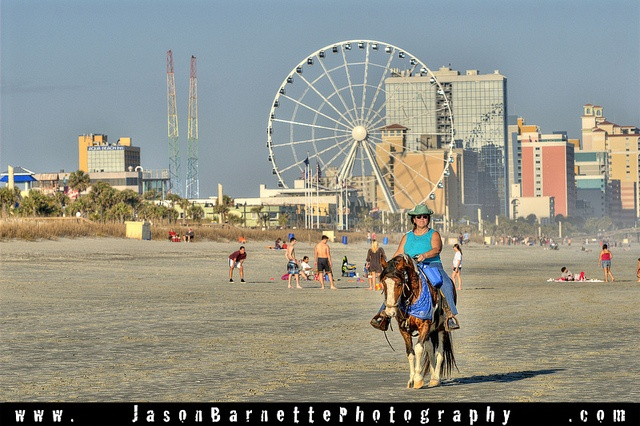
A large Ferris wheel sitting on a beach next to tall buildings.
A women riding on a horse on a sandy beach.
A woman riding a horse near other people and a ferris wheel.
A woman is riding a horse on the beach near a Ferris wheel.
a person riding a horse on a beach